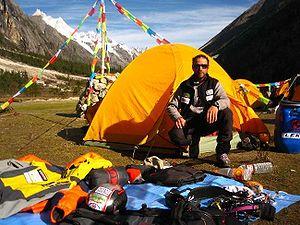
La liste de grimpeurs et d'alpinistes est la liste des personnes notables pour leurs activités d'alpinisme, d'escalade.